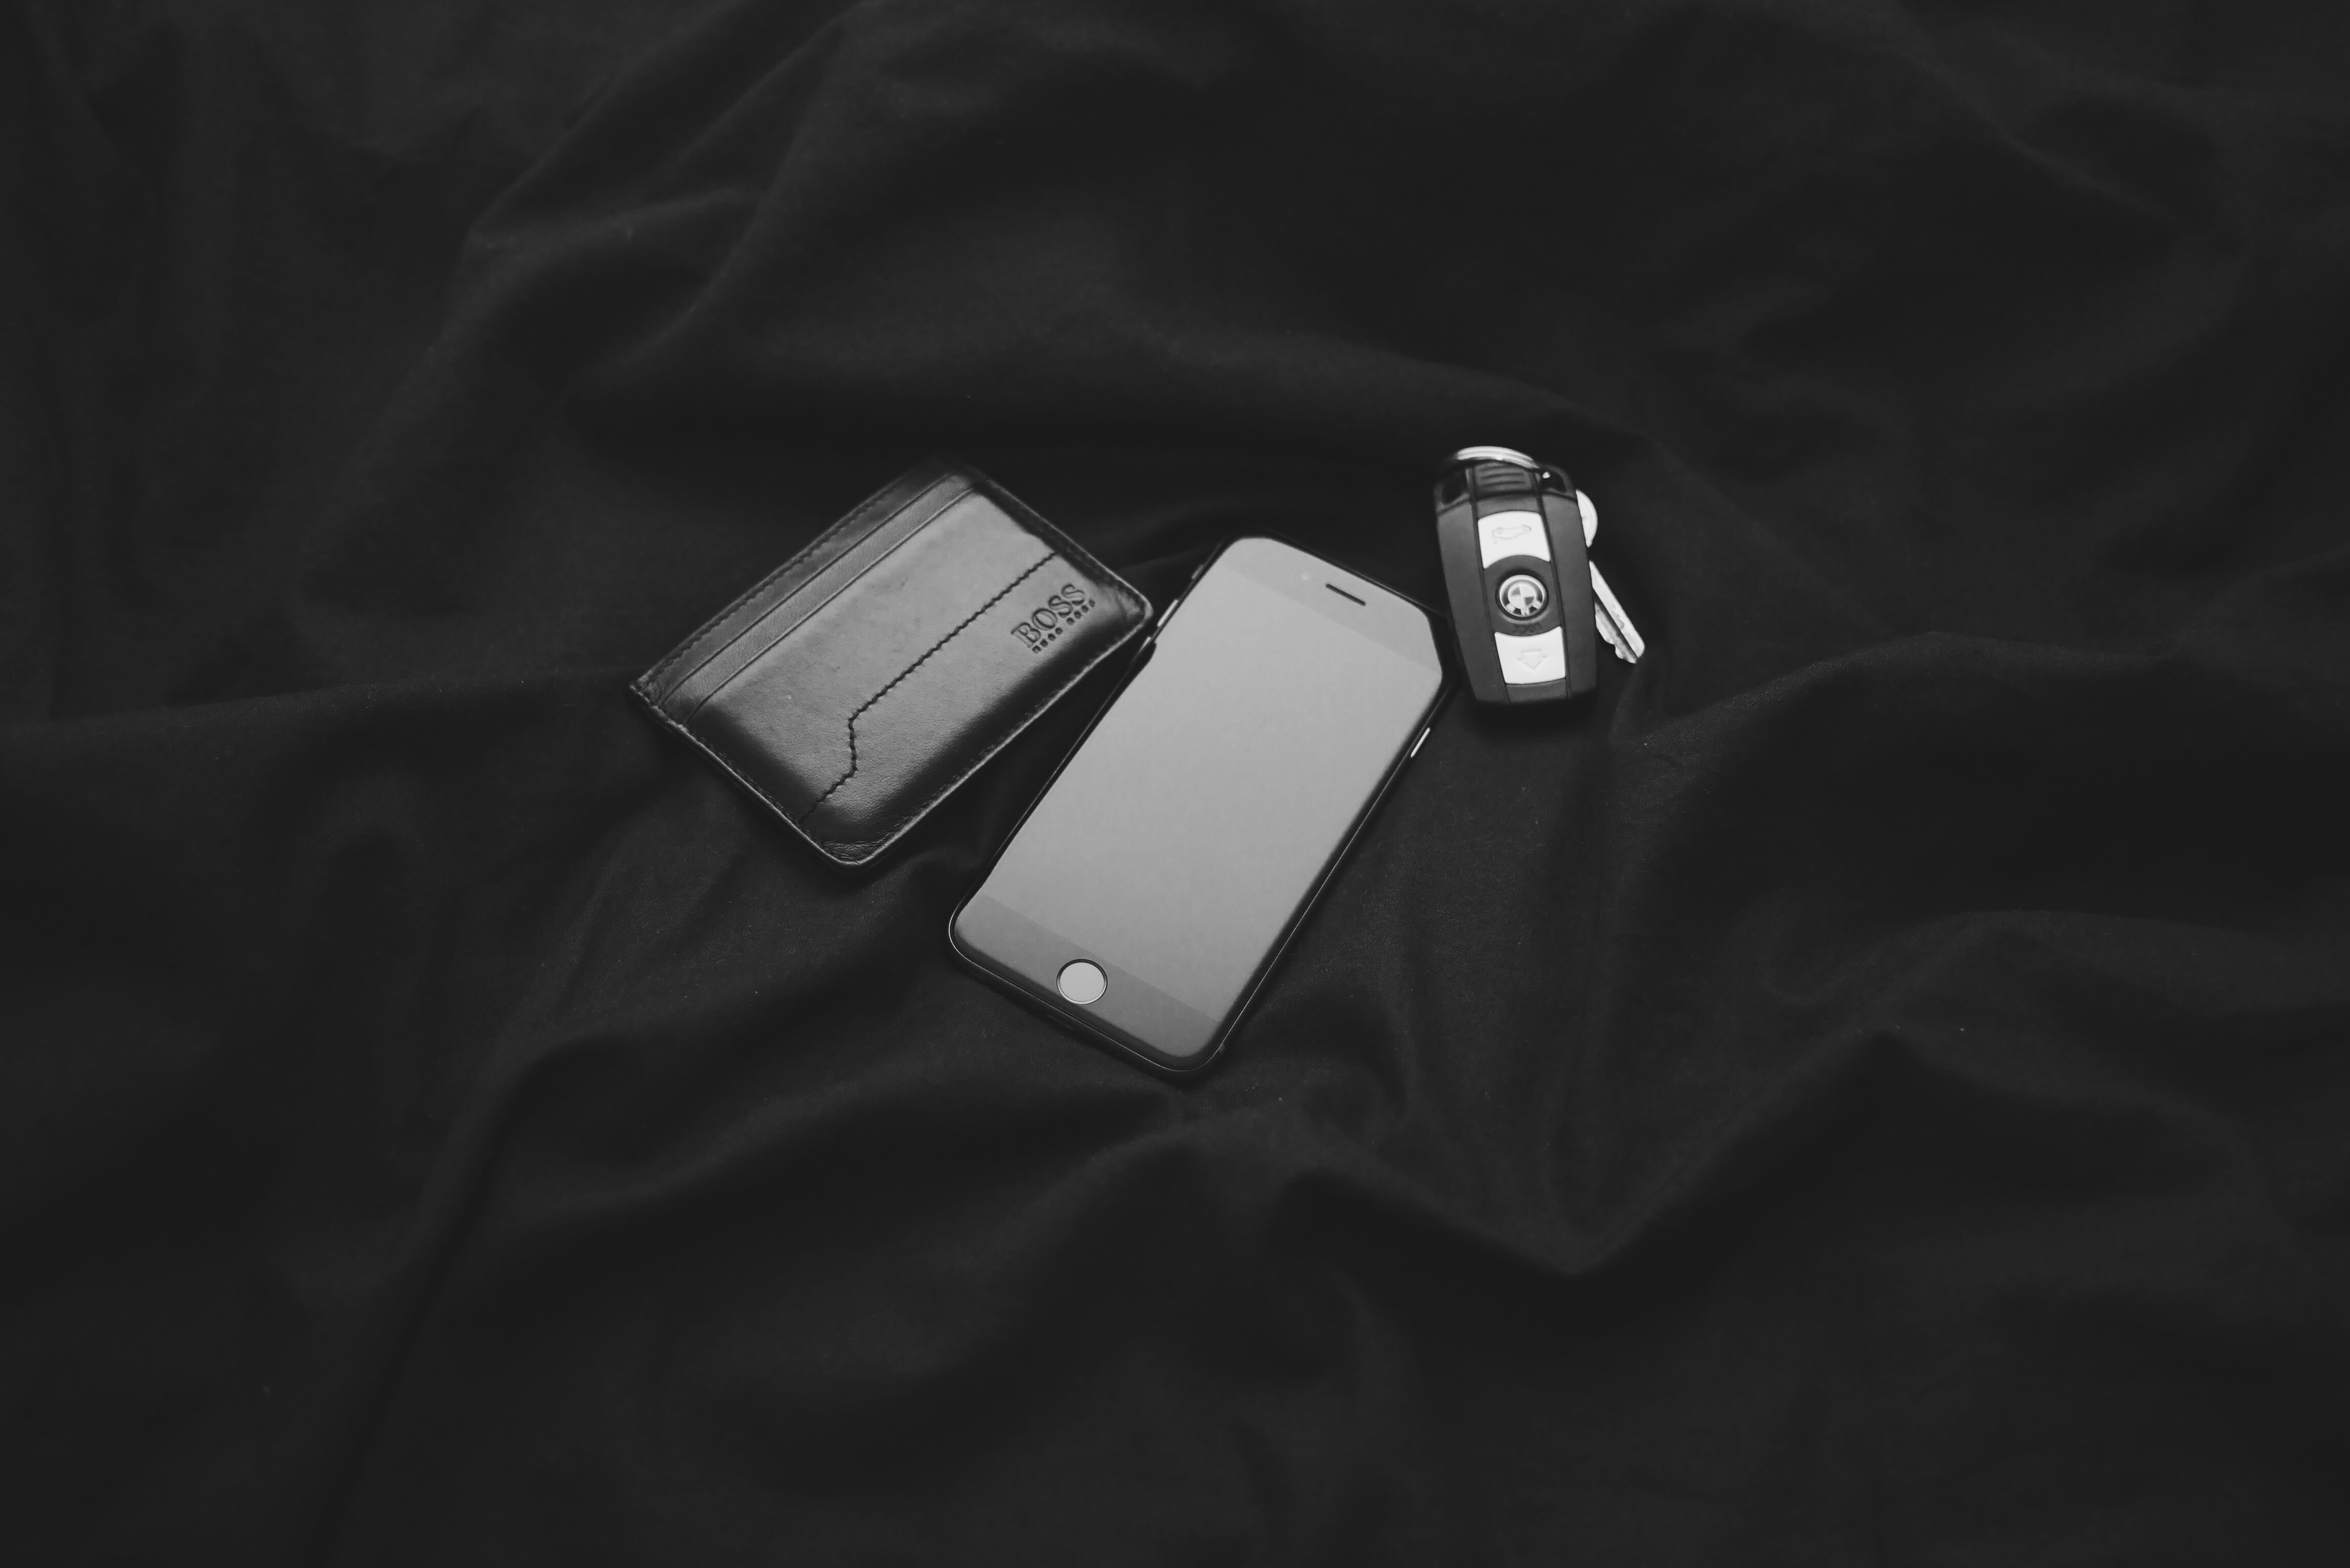
iphone, smartphone, hand, screen, apple, light, black and white, white, photography, phone, darkness, black, monochrome, mobile phone, wallet, keys, bmw, touchscreen, monochrome photography, computer wallpaper, screentouch